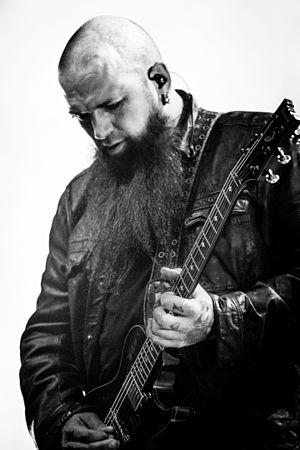
Barry Stock est le guitariste principal du groupe canadien Three Days Grace.